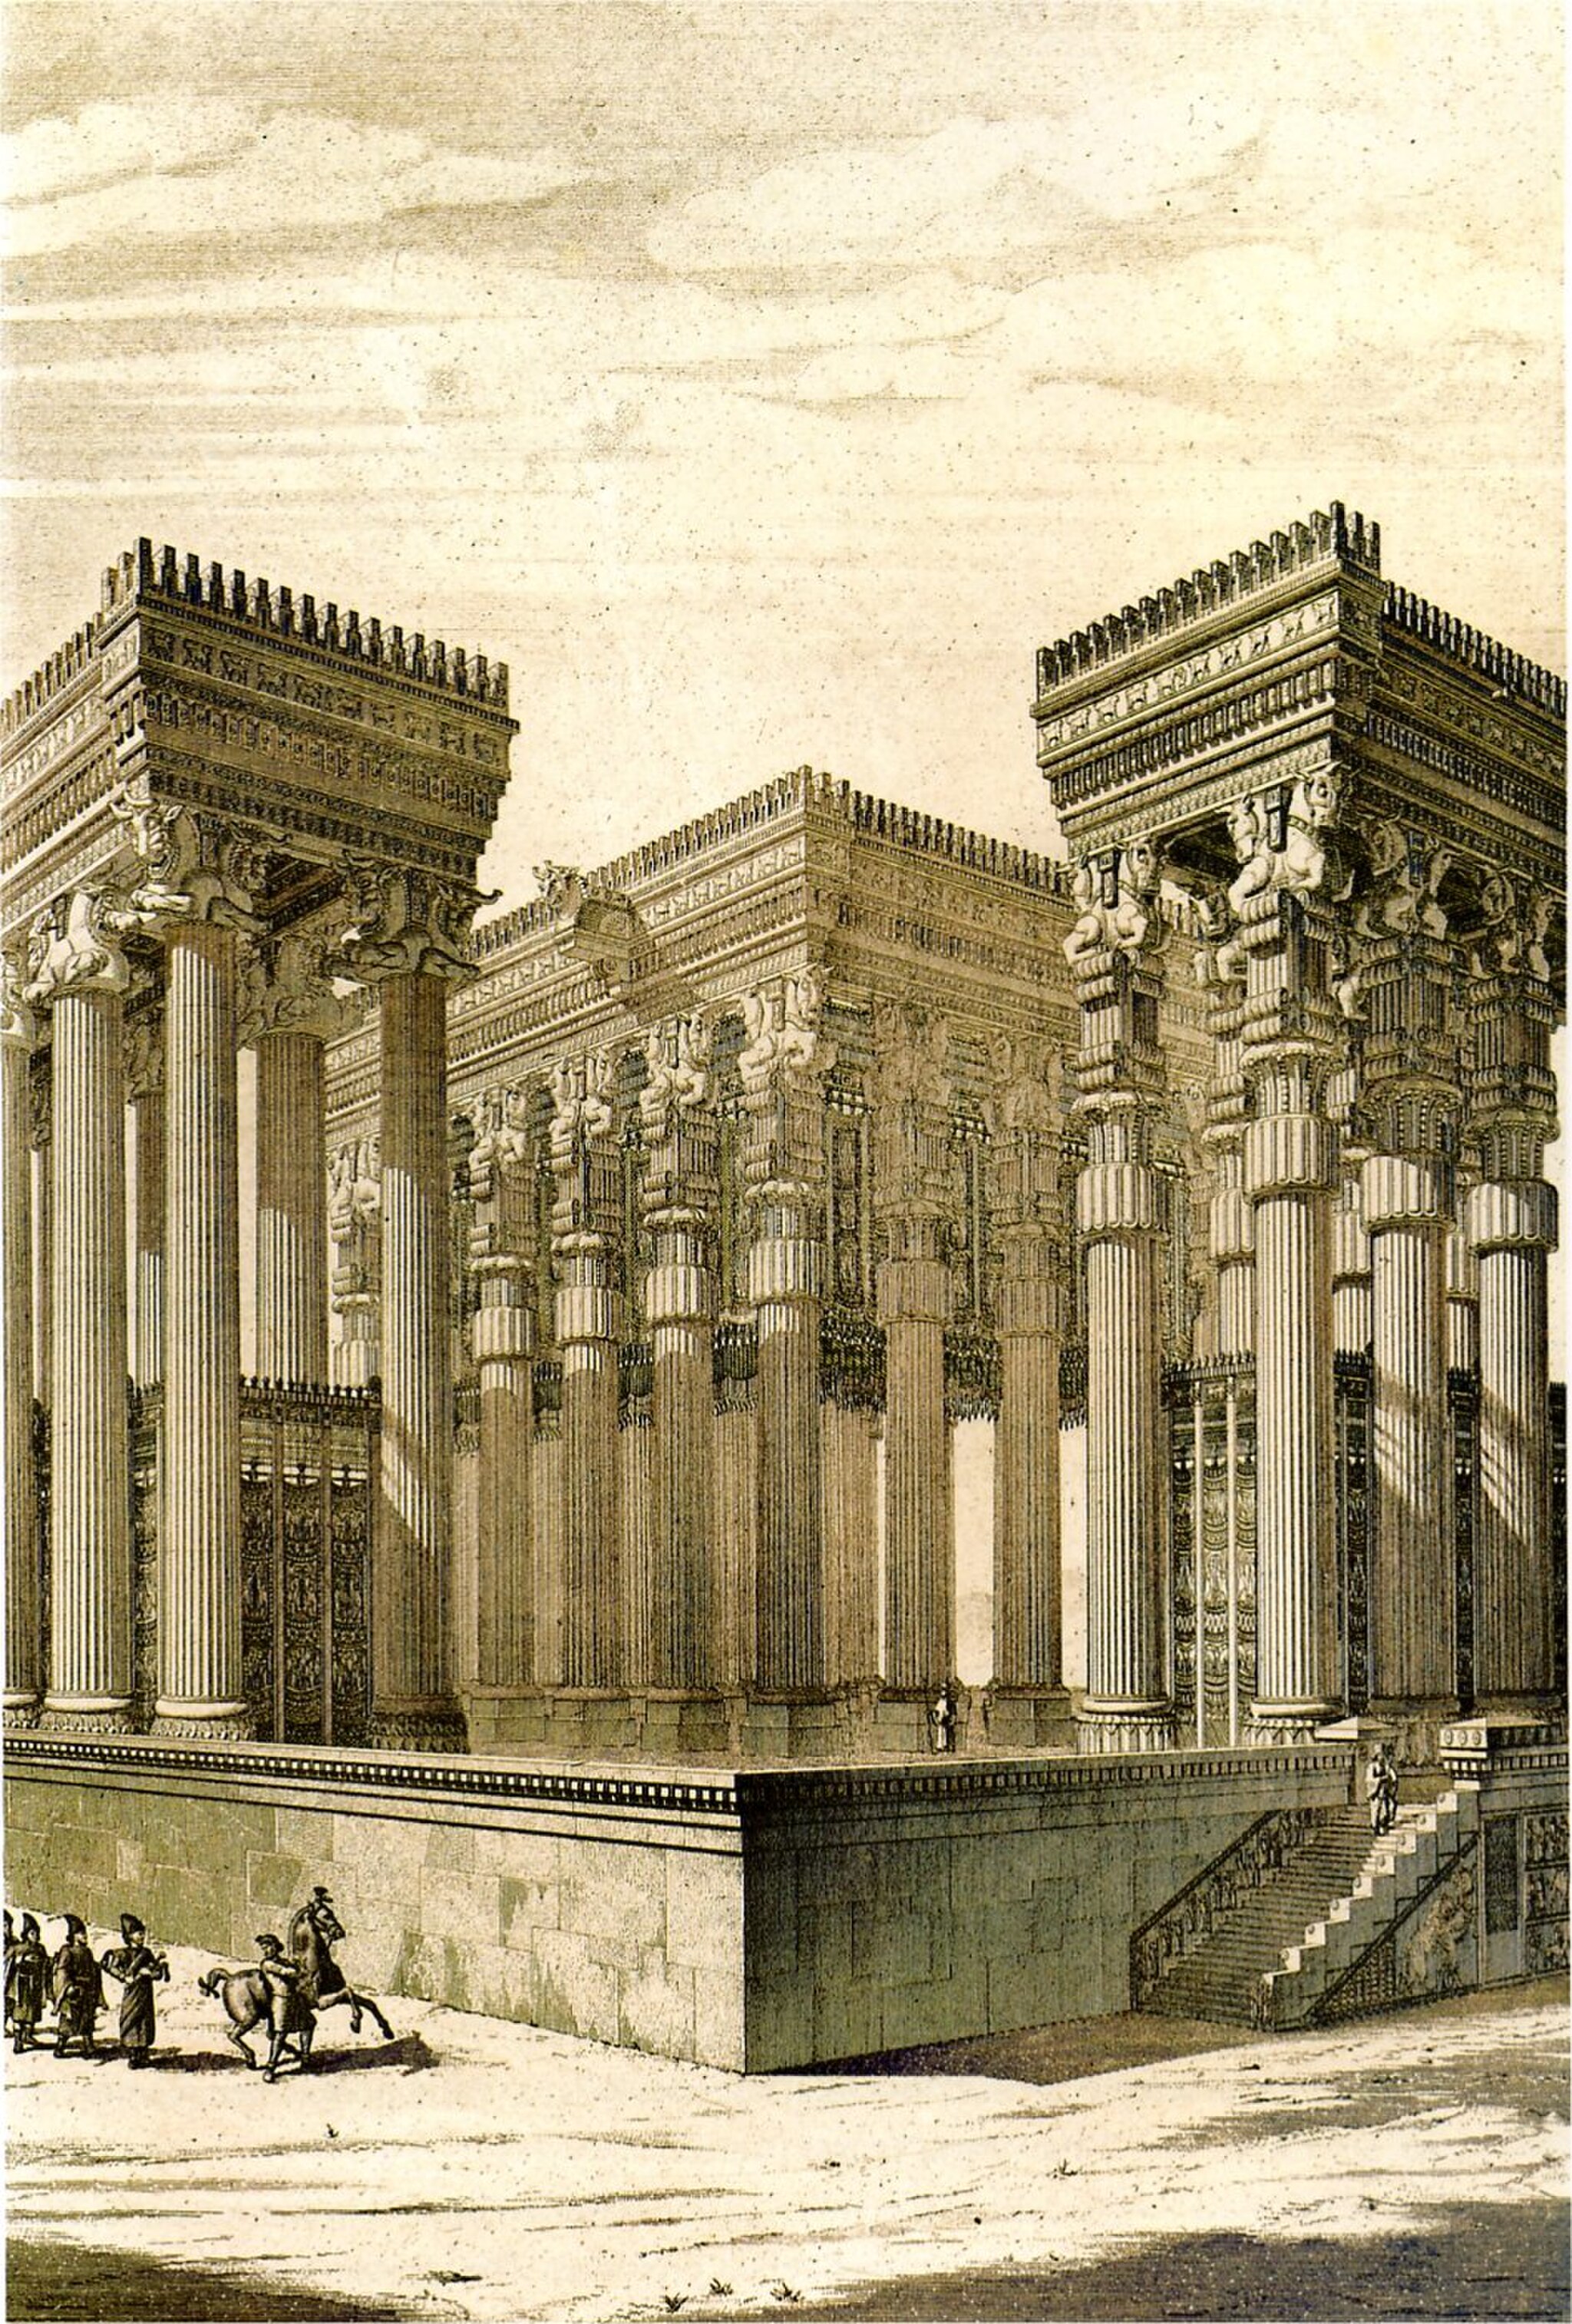
Title: Persepolis Reconstruction Apadana Chipiez
Description: Persepolis, reconstruction of the Apadana by Chipiez
Categories: Files with no machine-readable source, Charles Chipiez, Author died more than 100 years ago public domain images, Images without source, CC-PD-Mark, PD-old missing SDC copyright status, Reconstruction drawings of Persepolis, Illustrations of Apadana of Persepolis